William Randolph House

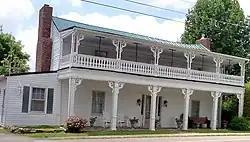
The William Randolph House in 2014

The William Randolph House is a historic house in Cross Plains, Tennessee, U.S.. It was built by William Randolph in 1816, and expanded by Captain William Villines in 1830. It served both as a private residence and as an inn; it was also the post office from 1828 to 1969. It has been listed on the National Register of Historic Places since October 30, 1973.